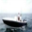
Label: ship